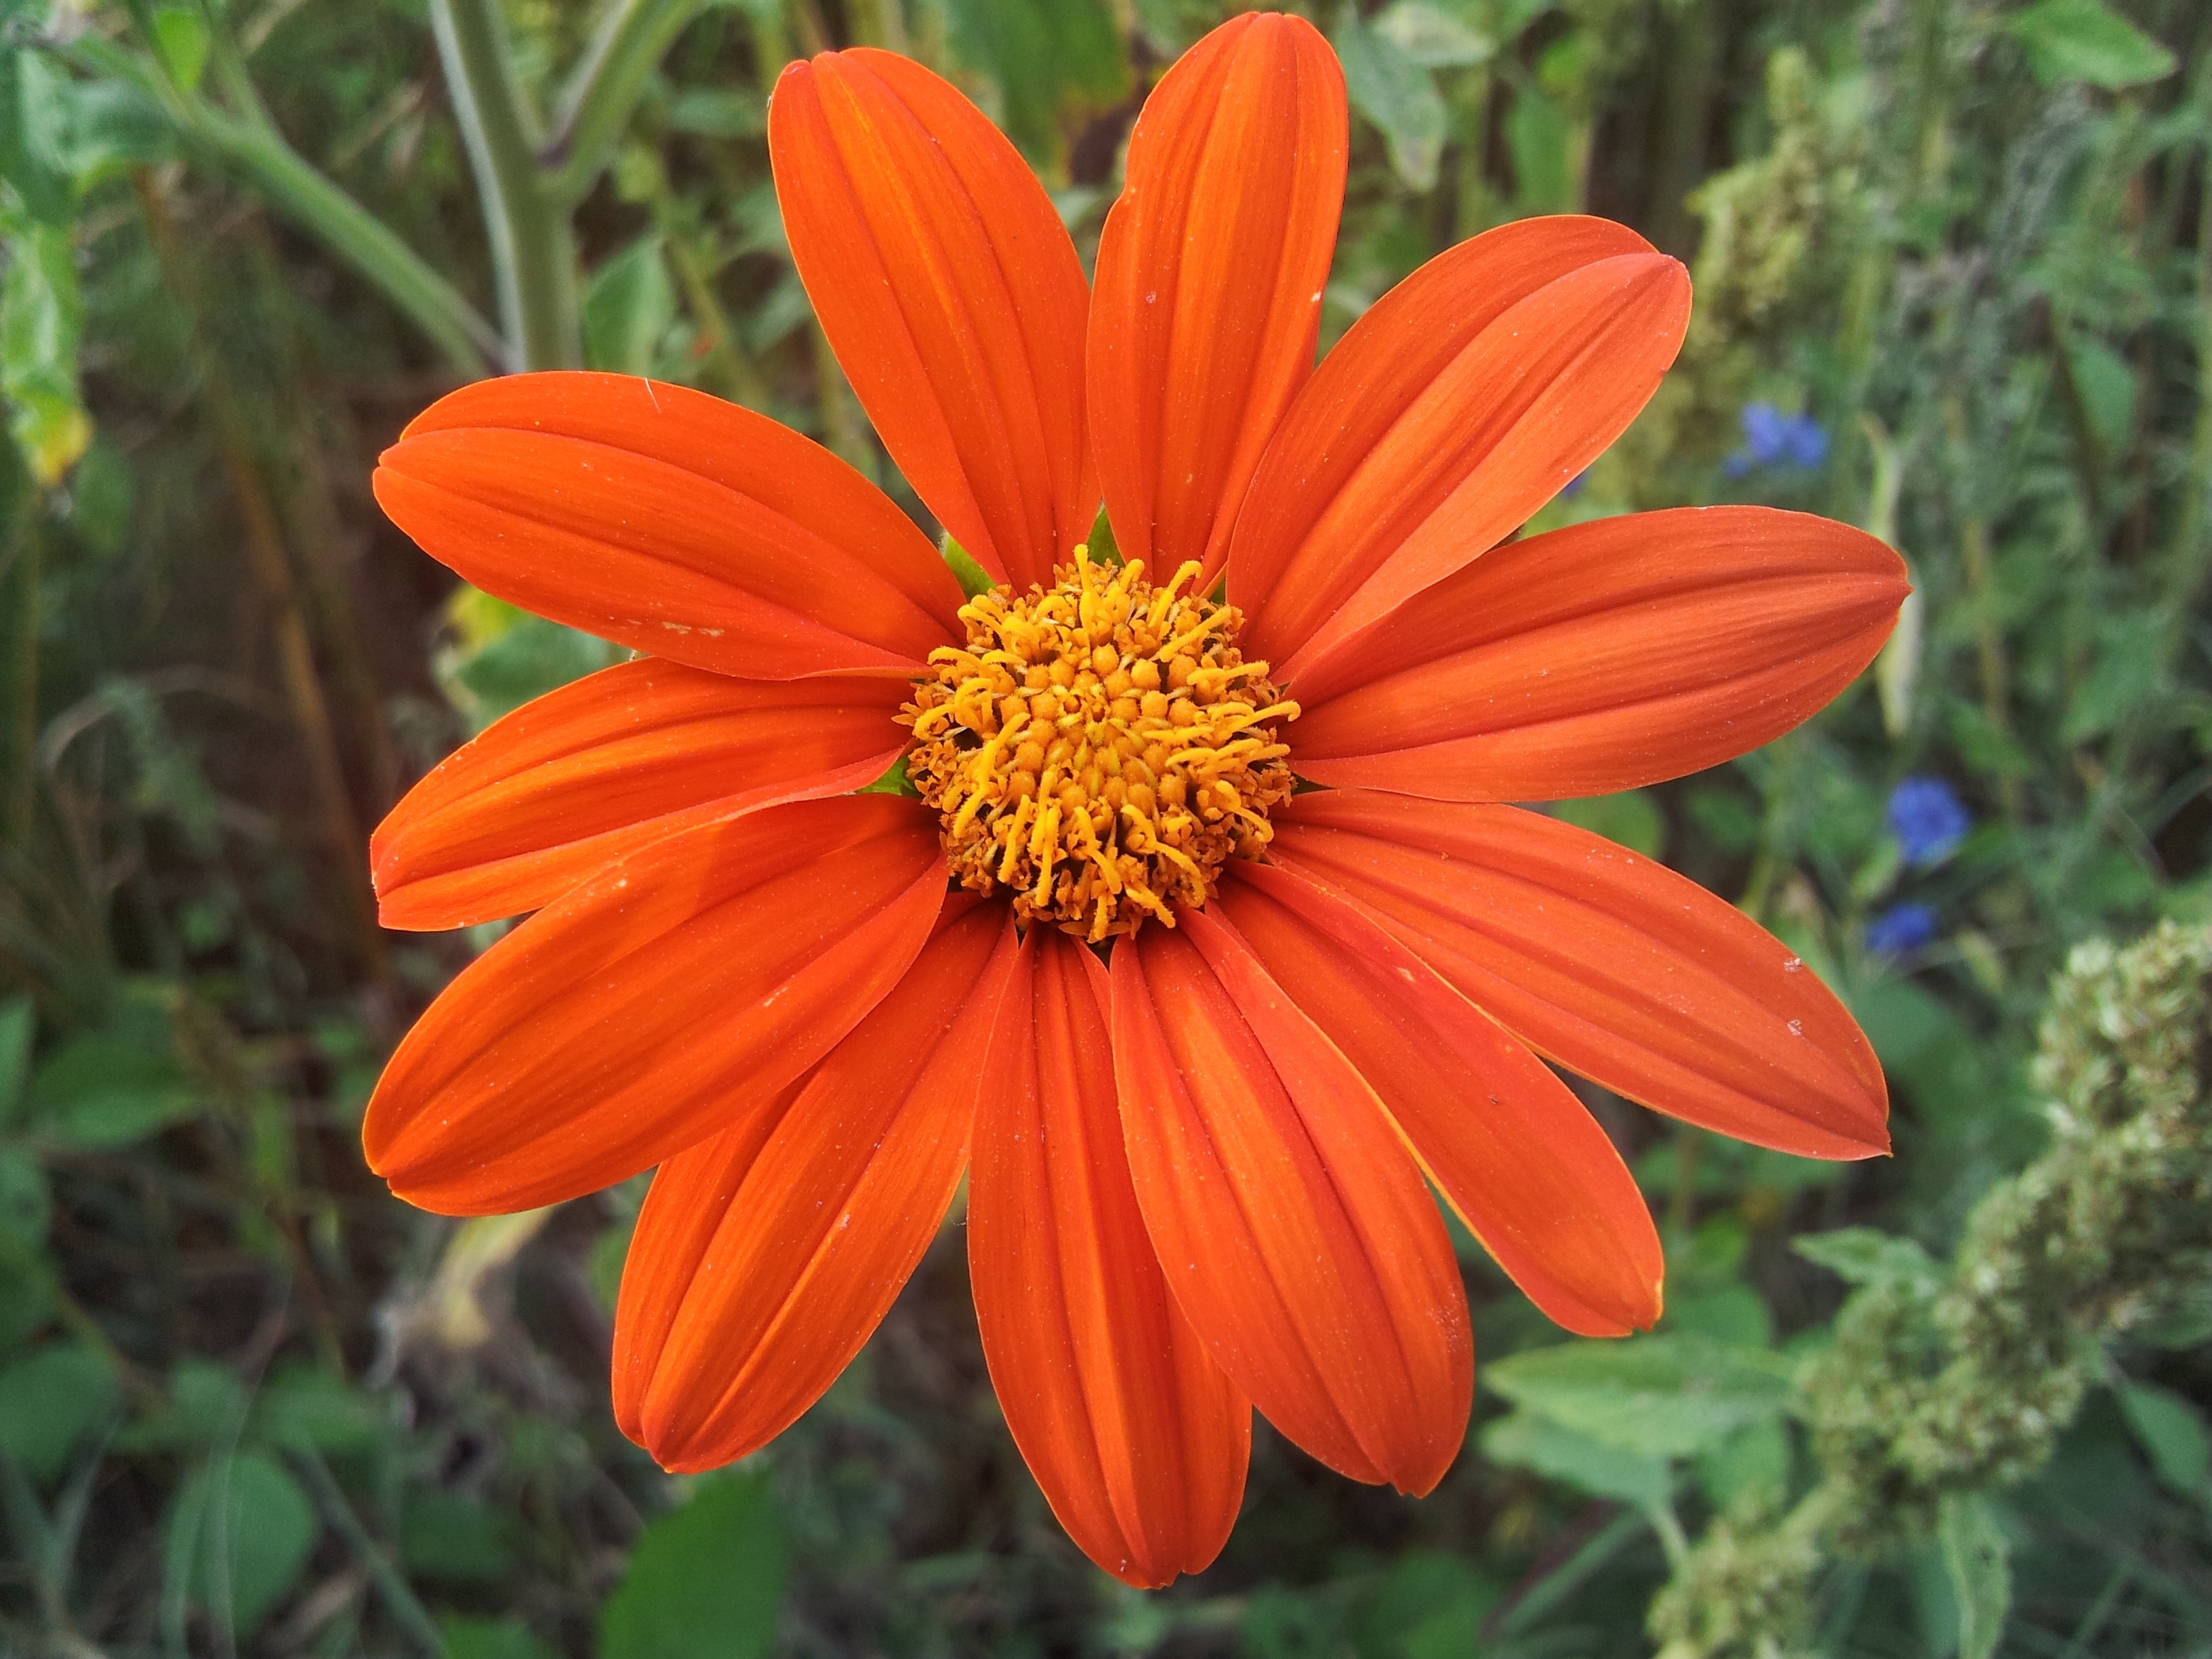
nature, plant, field, flower, petal, spring, herb, botany, yellow, flora, wildflower, flowers, flowering, macro photography, fallow, flowering plant, daisy family, annual plant, plant stem, land plant